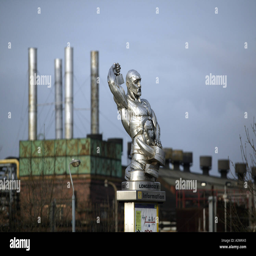
a metal sculpture of a working man stands outside the factory